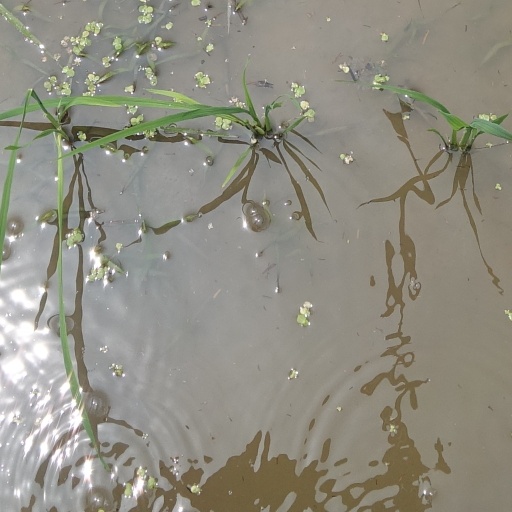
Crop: rice